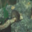
Label: mouse